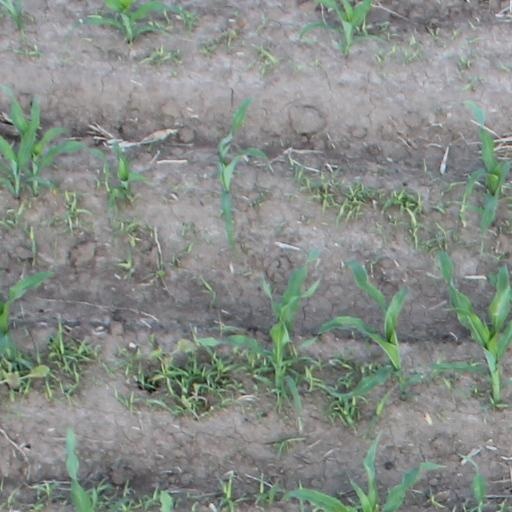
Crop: maize; corn